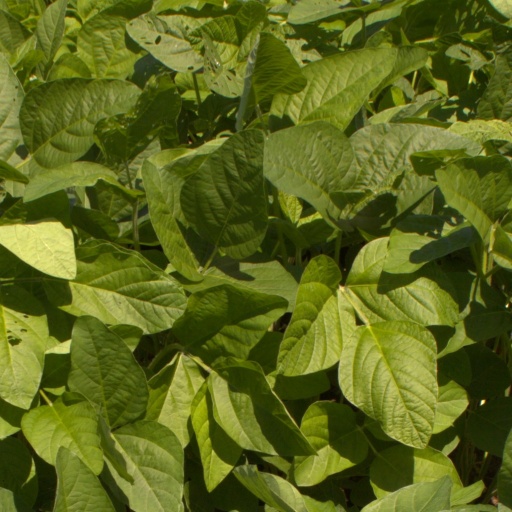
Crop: soybean